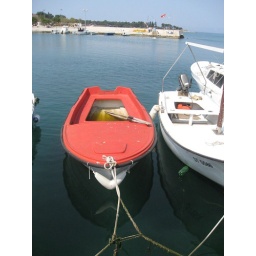
colorful boat in Brac